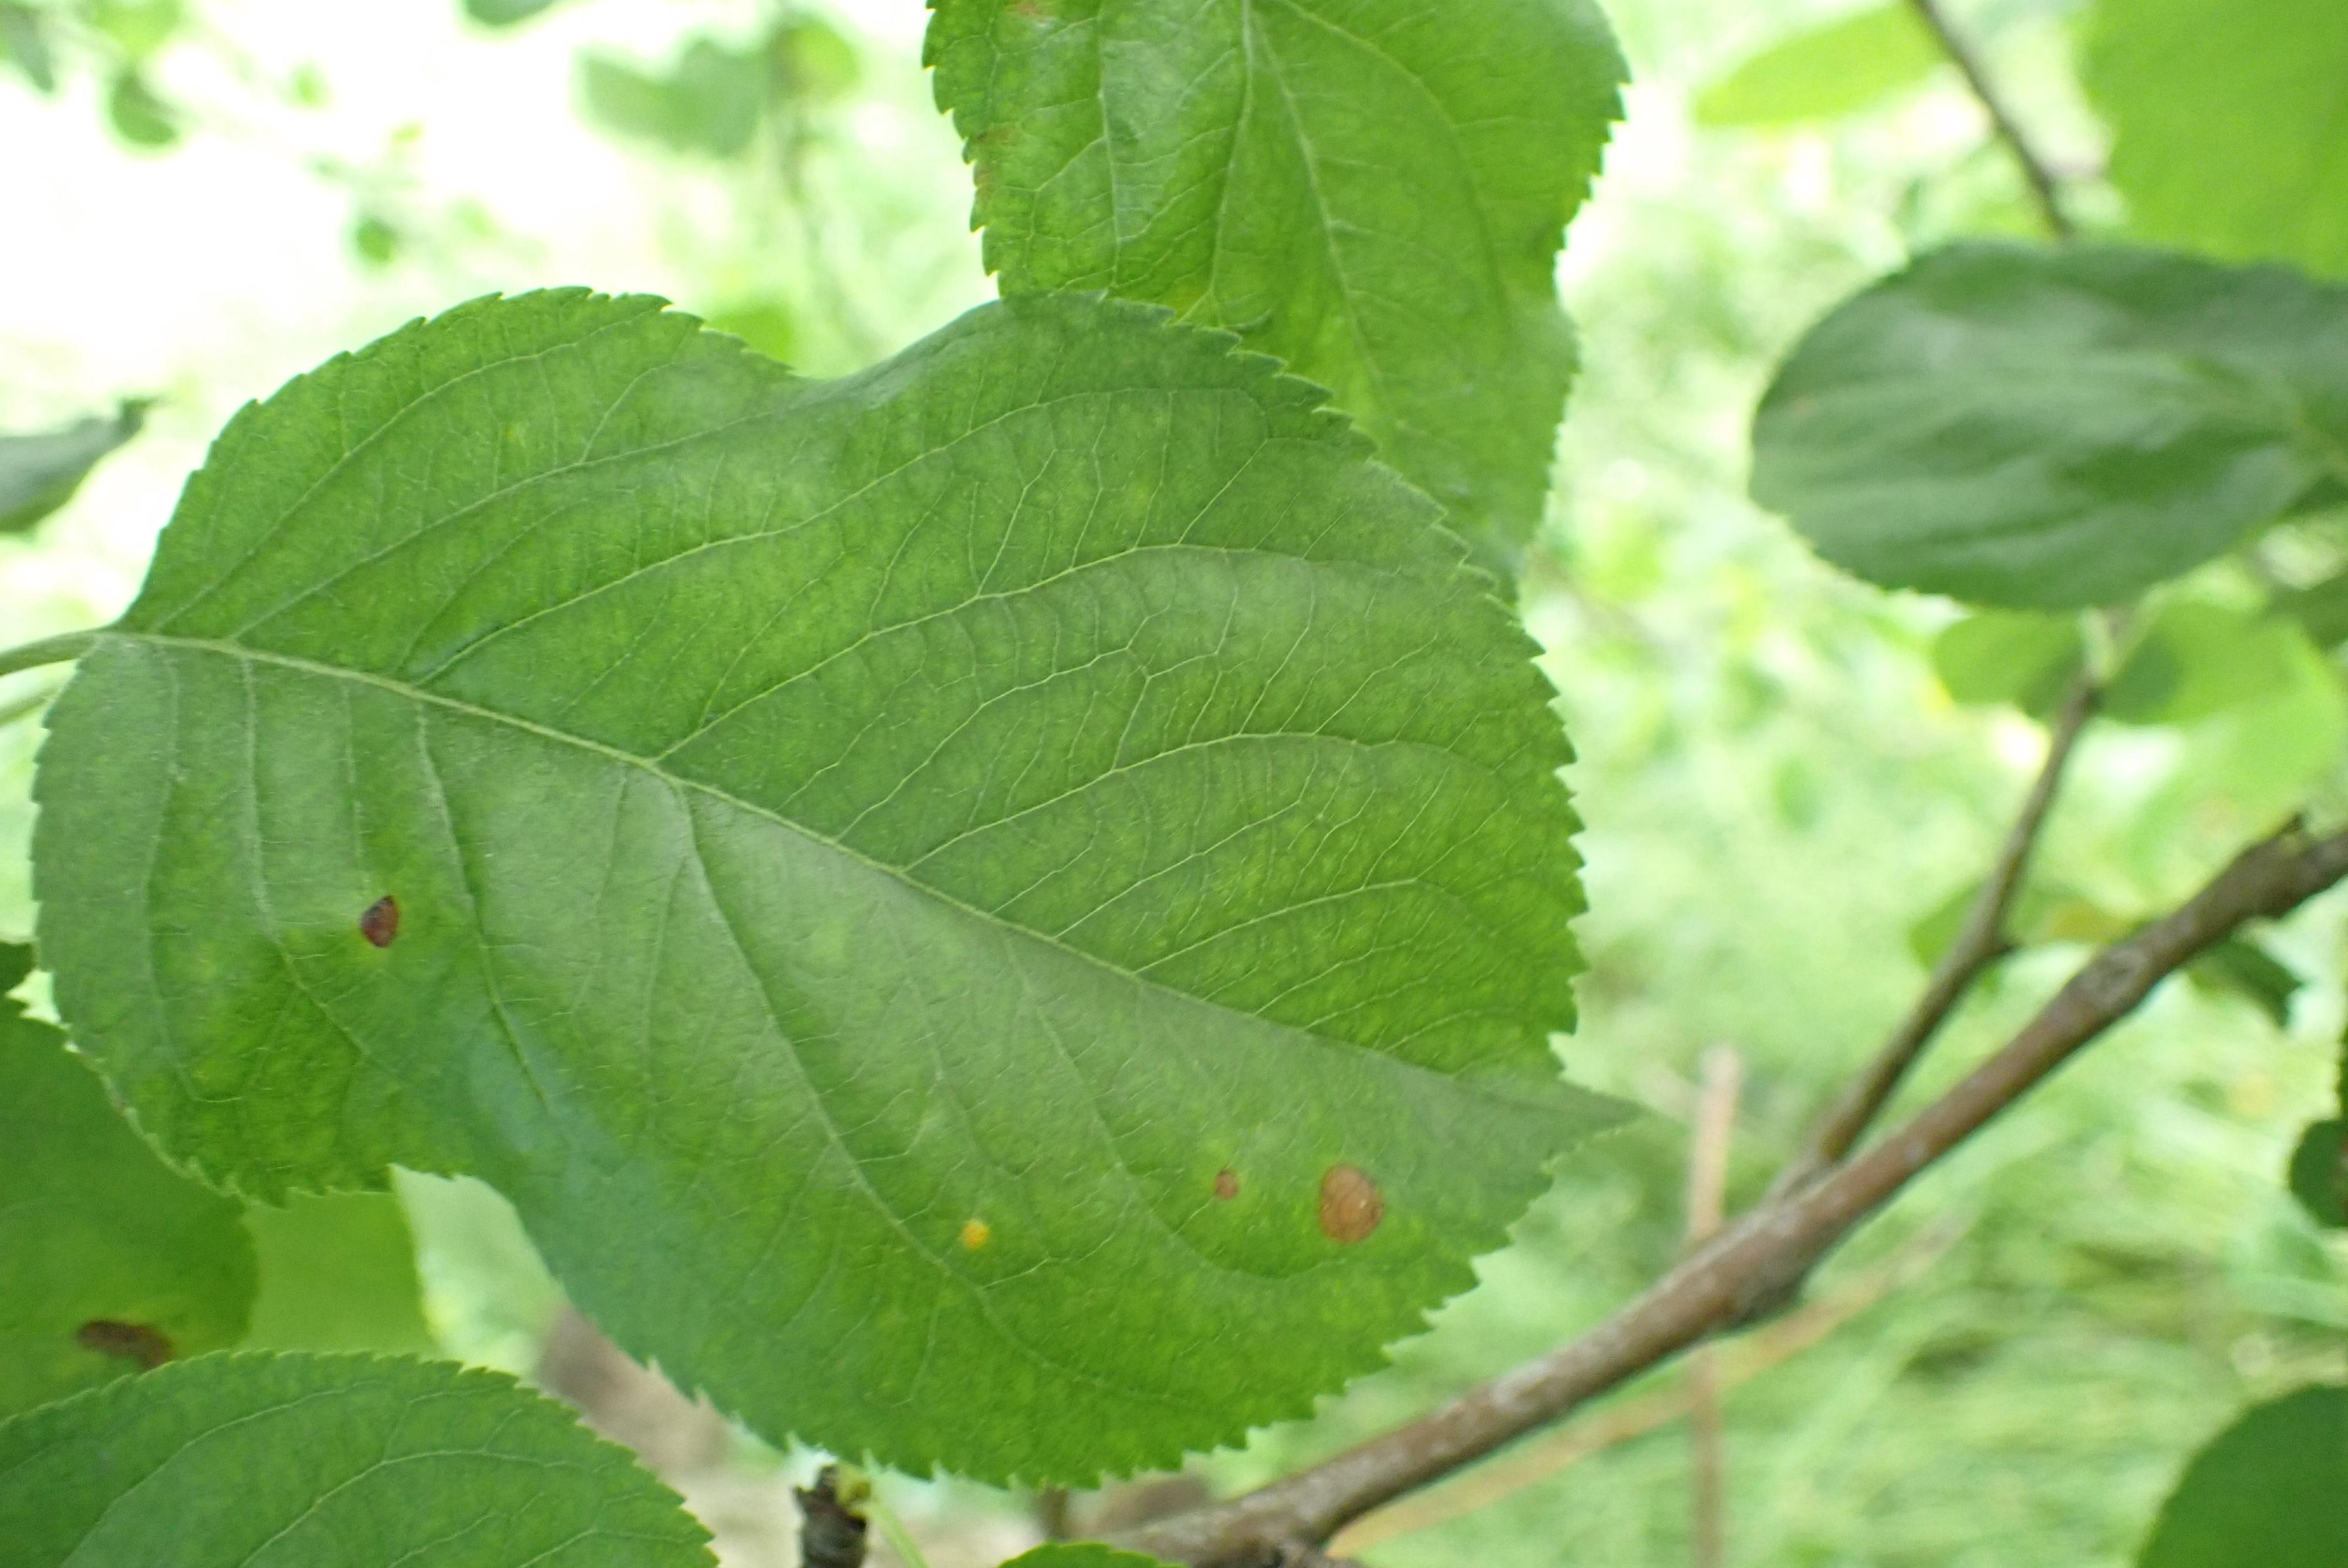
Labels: frog_eye_leaf_spot